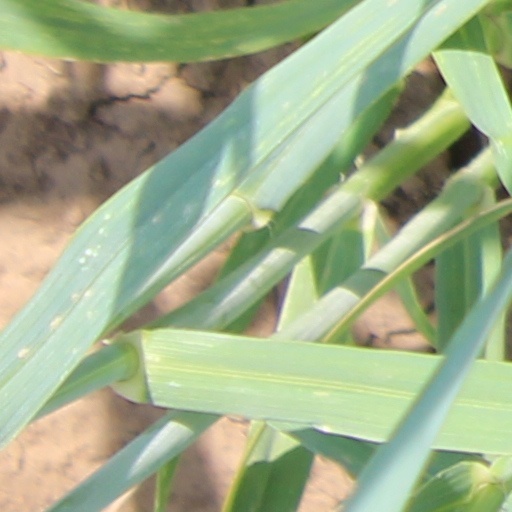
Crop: wheat